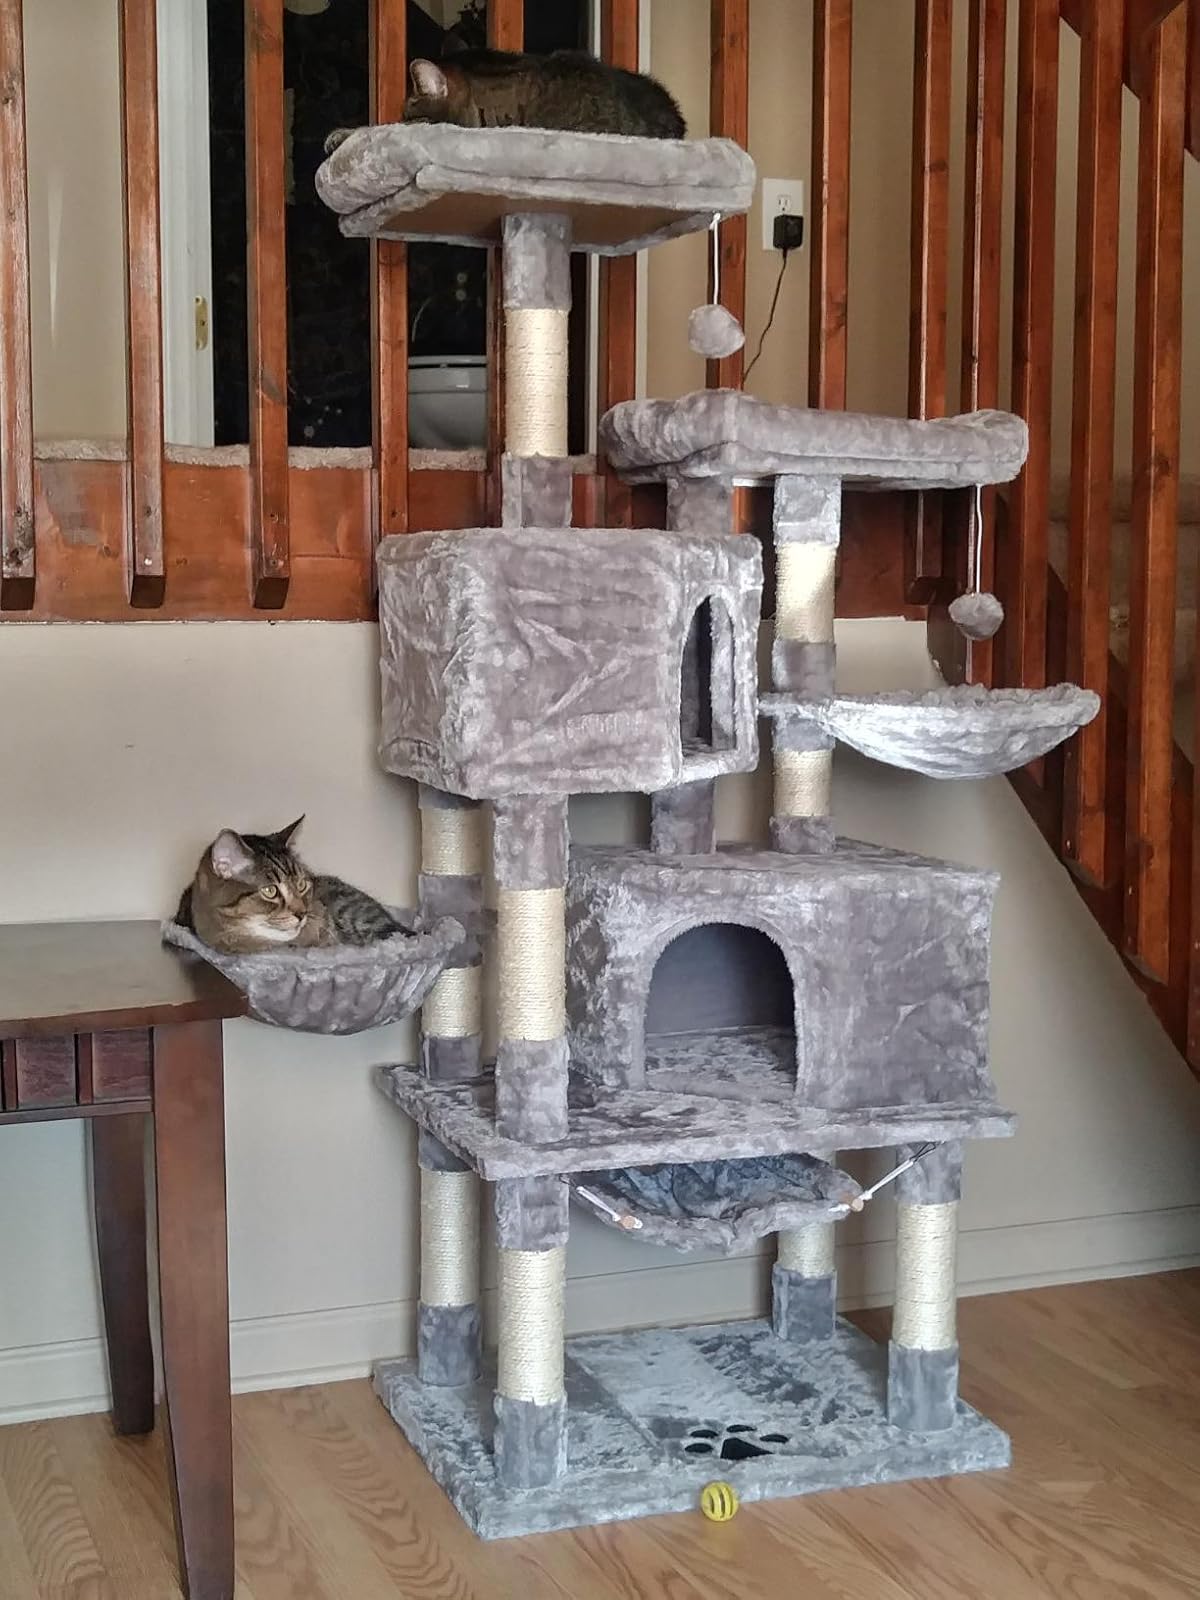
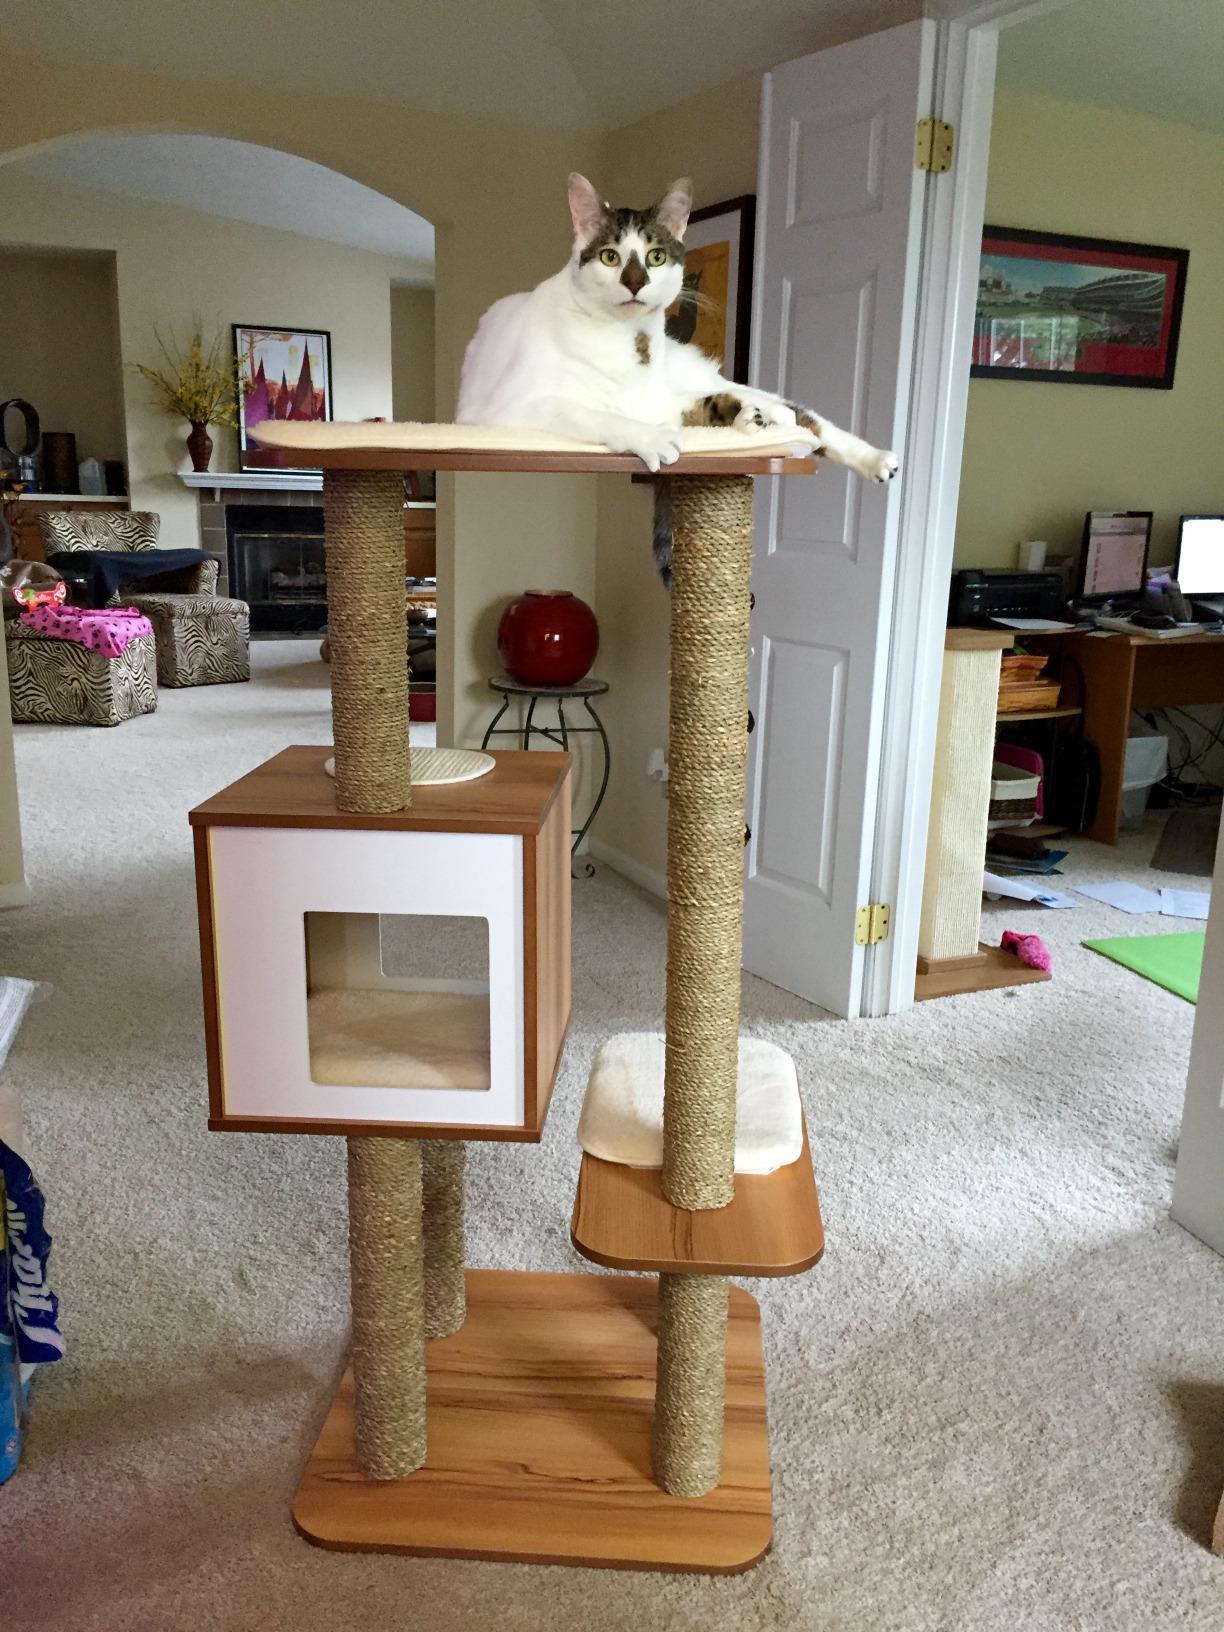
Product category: items_cat tree
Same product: no